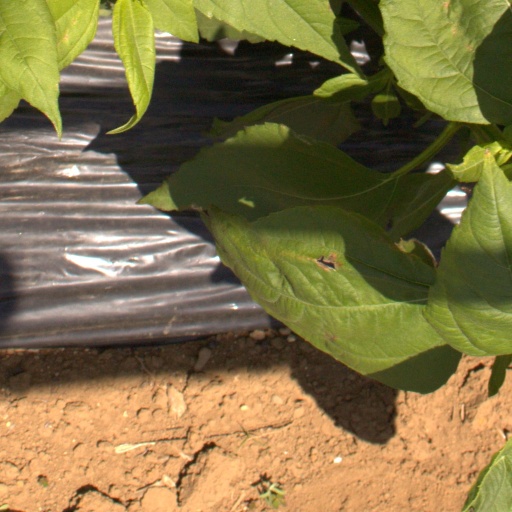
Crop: Jerusalem artichoke